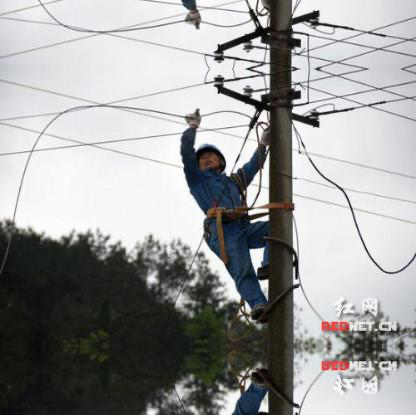
Objects in the image:
label: helmet